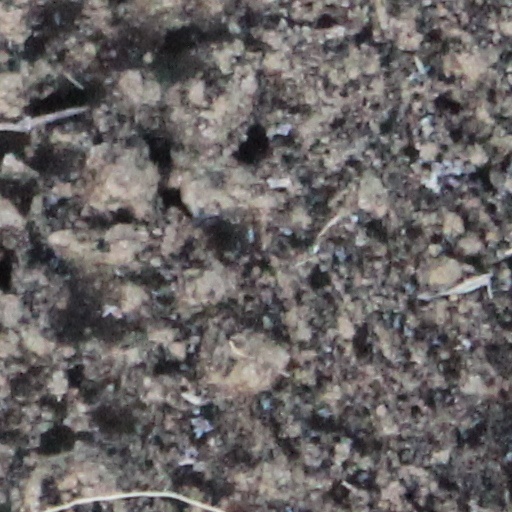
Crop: wheat